Denis Cheryshev

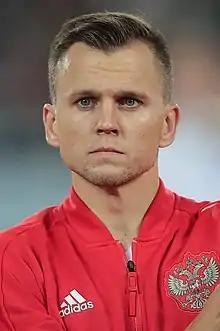
Cheryshev lining up for Russia in 2019

Denis Dmitriyevich Cheryshev (born 26 December 1990) is a Russian professional footballer who plays as a left winger for Super League Greece 2 club Panionios.